SMS Viribus Unitis

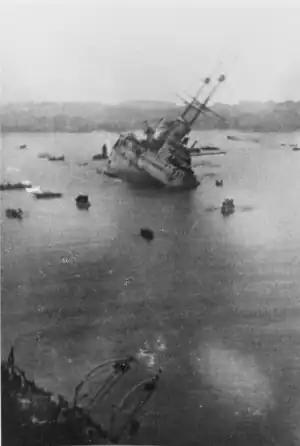
"Jugoslavija" (the former "Viribus Unitis") sinking in Pola harbour after being mined

On 1 November 1918, two men of the Italian Navy, Raffaele Paolucci and Raffaele Rossetti, rode a primitive manned torpedo (nicknamed "Mignatta" or "leech") into the Austro-Hungarian naval base at Pola. They had sailed from an Italian port some time before, and were unaware of the transfer of the Austro-Hungarian fleet the previous day.